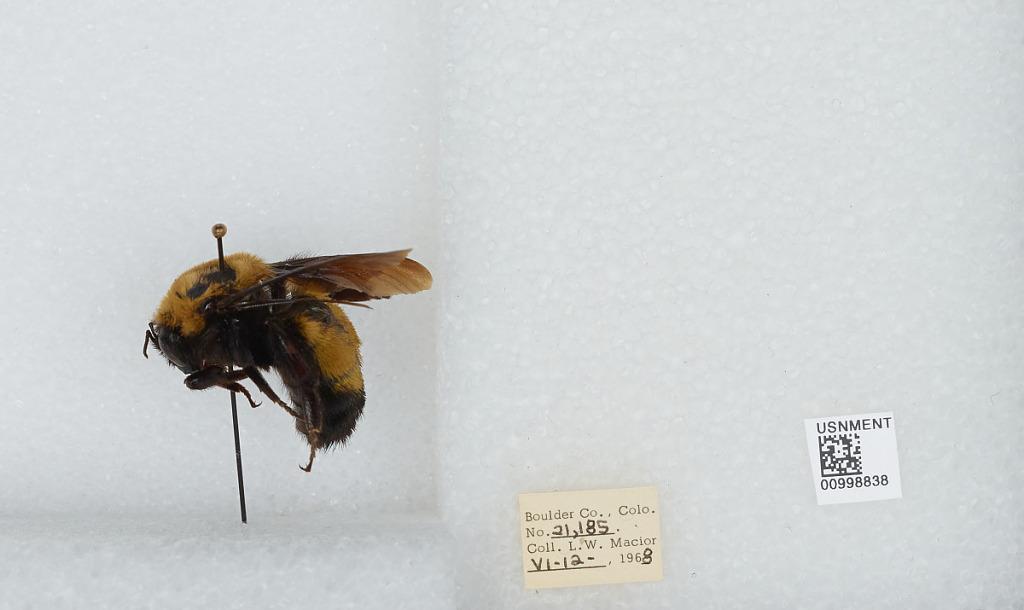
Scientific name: Bombus (Separatobombus) morrisoni Cresson
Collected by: L. Macior
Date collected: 1968-6-12
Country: United States
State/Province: Colorado
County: Boulder
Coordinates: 39.9672, -105.259